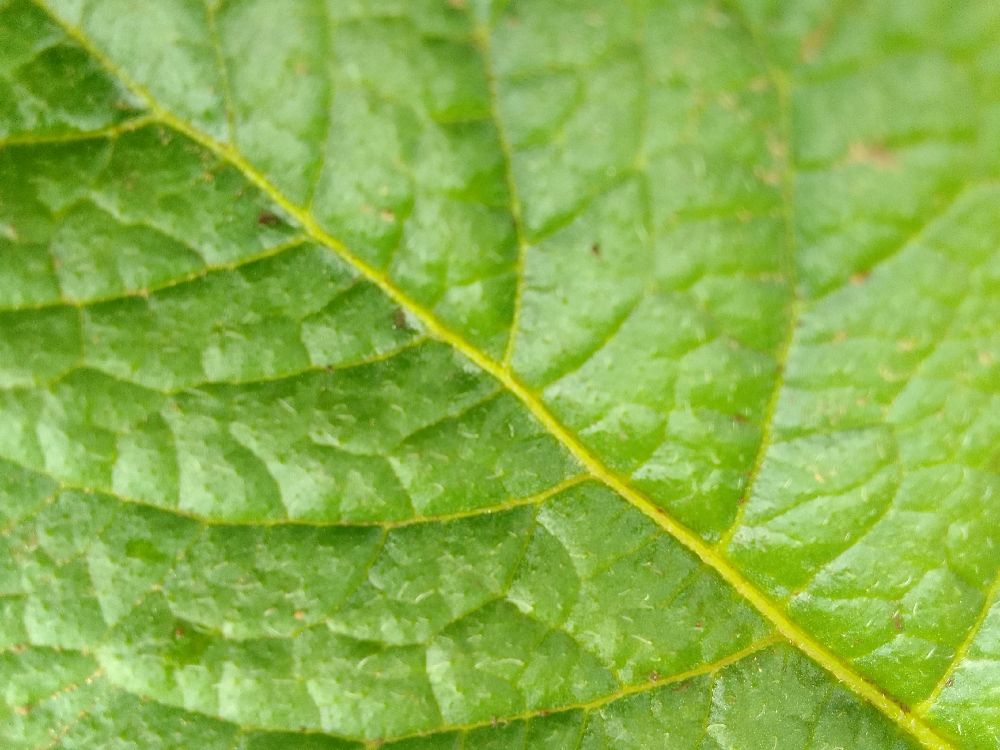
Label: Healthy